Maxime Renaux

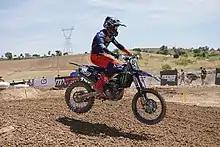
Renuax in 2022

Maxime Renaux (born 17 May 2000) is a French professional motocross racer.